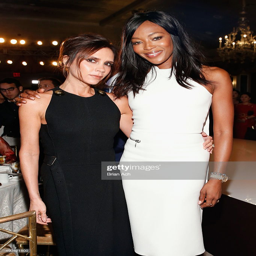
celebrity and supermodel attend 5th annual luncheon .